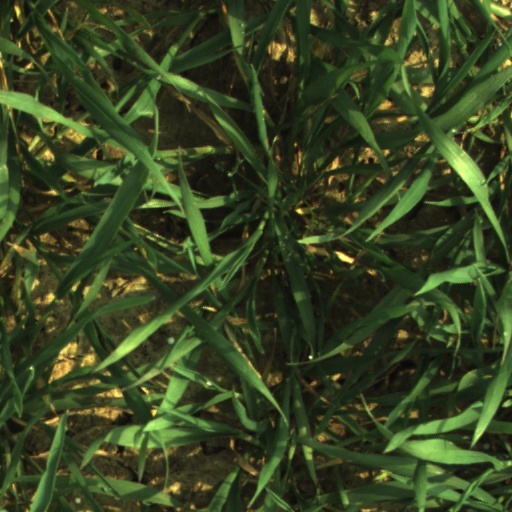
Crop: wheat